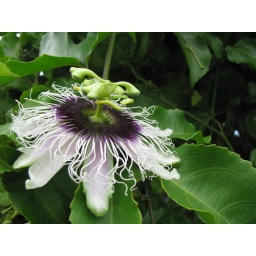
A passion fruit flower or lilikoi &lt;i&gt;(Passiflora edulis flavicarpa)&lt;/i&gt; in Waimanalo. Oahu, Hawaii.